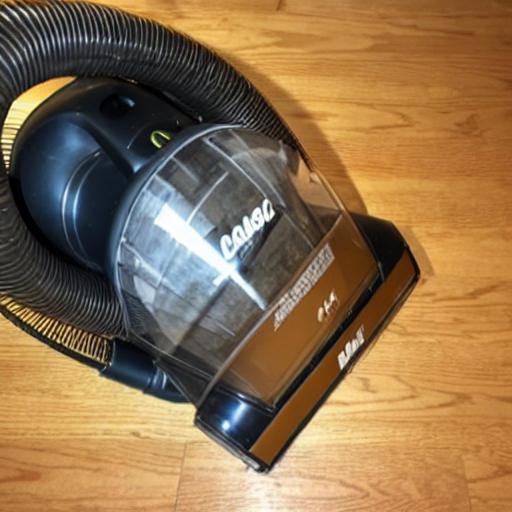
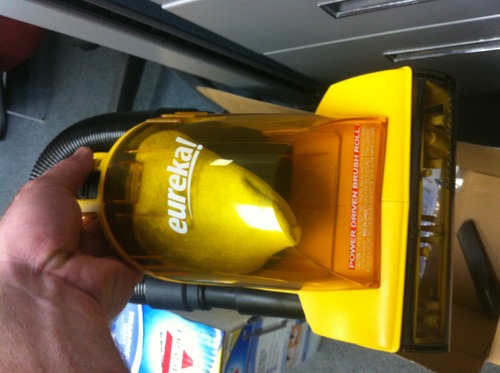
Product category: items_vacuum
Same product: no